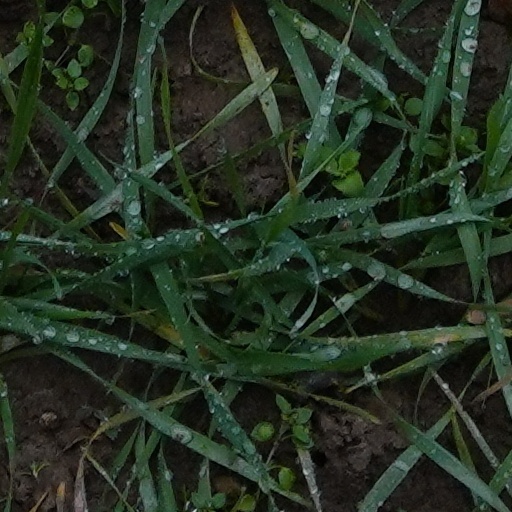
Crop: wheat